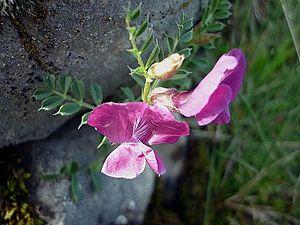
Vicia pyrenaica, la Vesce des Pyrénées est une plante herbacée vivace de la famille des Fabaceae, du genre Vicia.